George Carew (priest)

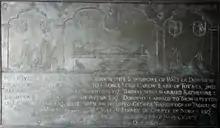
Monumental brass to Mary Carew (died 1604), Sandford Church, Devon

Speaking against any other daughter than Mary, are two items: her own M.B. calling her the "only sister", and her husband's M.B. calling her the "only daughter".